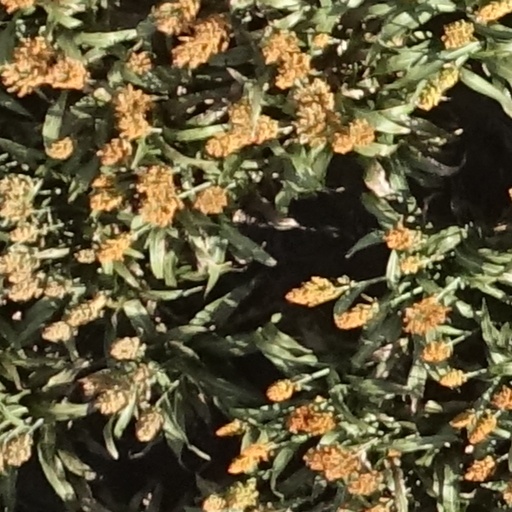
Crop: sorghum